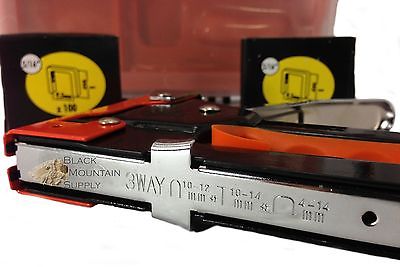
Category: stapler